Gaetuli

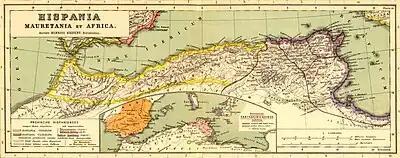
Map locating Getulia south of Mauretania

Getulia was the name given to an ancient district in the Maghreb, which in the usage of Roman writers comprised the nomadic Berber tribes of the southern slopes of the Aures Mountains and Atlas Mountains, as far as the Atlantic, and the oases in the northern part of the Sahara. The Gaetulian people were among the oldest inhabitants in northwestern Africa recorded in classical writings. They mainly occupied the area of modern-day Algeria as far north as Gigthis in the southwestern region of Tunisia and Southern Tripolitania. They were bordered by the Garamantes people to the east and were under the coastal Libyes people. The coastal region of Mauritania was above them and, although they shared many similar characteristics, were distinct from the Mauri people that inhabited it. The Gaetulians were exposed to the conditions of the harsh African interior near the Sahara and produced skillful hardened warriors. They were known for horse rearing, and according to Strabo had 100,000 foals in a single year. They were clad in skins, lived on meat and milk, and the only manufacture connected with their name is that of the purple dye that became famous from the time of Augustus, and was made from the purple dye murex "Bolinus brandaris" found on the coast, apparently both in the Syrtes and on the Atlantic.